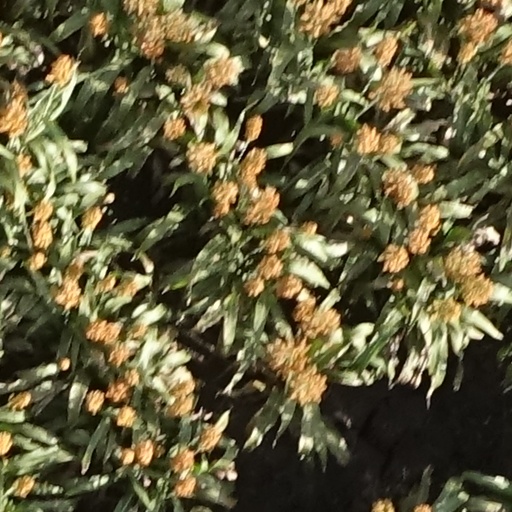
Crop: sorghum